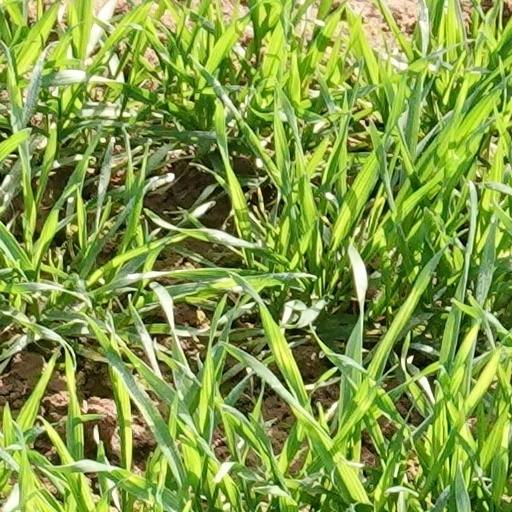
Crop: wheat